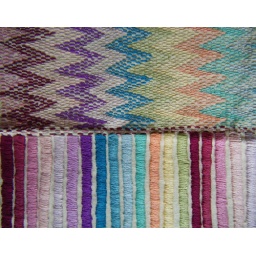
I found this old project buried deep in a box of embroidery thread and cross stitch fabric.